2019 Sebring shooting

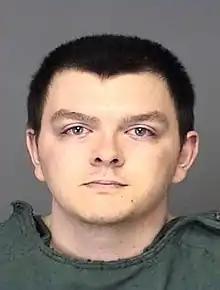
Xaver after his arrest

The perpetrator, 21-year-old Zephen Allen Xaver (born April 2, 1997), was born in Plymouth, Indiana, and raised in neighboring Bremen. He was taken into custody after surrendering to local officers, and was identified as a former Florida Department of Corrections correctional officer trainee with the Avon Park Correctional Institution, a position from which he resigned on January 9, 2019.